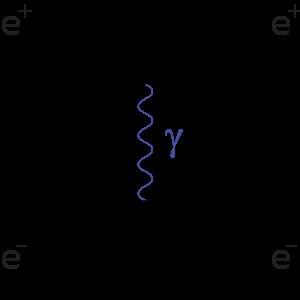
En physique théorique, un diagramme de Feynman est une représentation graphique d'équations mathématiques particulières décrivant les interactions des particules subatomiques dans le cadre de la théorie quantique des champs. Cet outil a été inventé par le physicien américain Richard Feynman à la fin des années 1940, alors qu’il était en poste à l’université Cornell, pour réaliser ses calculs de diffusion des particules.
En électrodynamique quantique, la diffusion Bhabha est un processus de diffusion entre une particule élémentaire et son antiparticule.